300 Geraldina

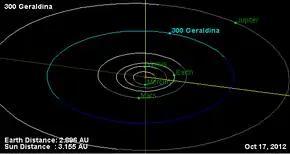
Orbital diagram

300 Geraldina is a large Main belt asteroid. It was discovered by Auguste Charlois on October 3, 1890, in Nice. The origin of the name is unknown. It is orbiting the Sun at a distance of with a period of and an eccentricity (ovalness) of 0.057. The orbital plane is tilted at an angle of 0.73° to the plane of the ecliptic.